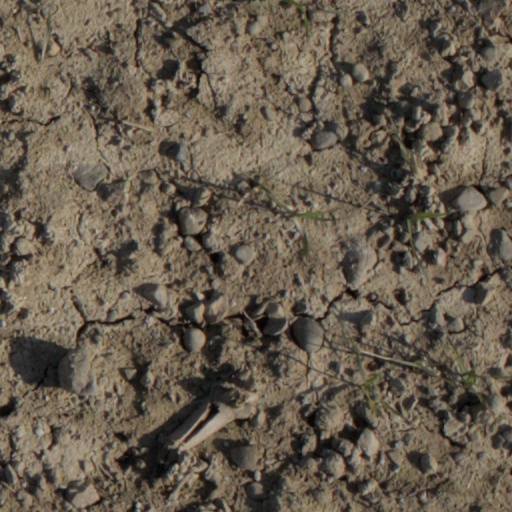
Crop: wheat